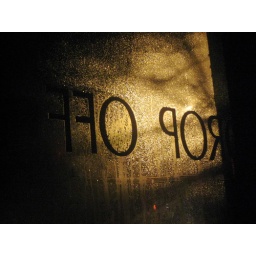
Foggy window of the Drop Off Service bar in the East Village